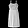
Label: Dress